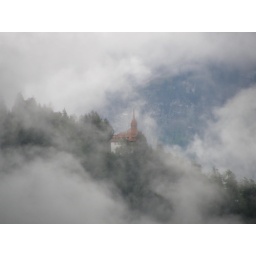
castle in the clouds